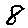
Label: 8